Barzillai Newbold House

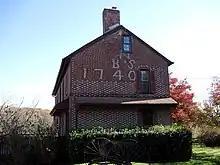

The Barzillai Newbold House, also known as the Bowne House, is located at the corner of Columbus-Georgetown and Gaunt's Bridge roads, east of Columbus, in Mansfield Township of Burlington County, New Jersey, United States. The historic brick house was built in 1740 and was added to the National Register of Historic Places on January 26, 1978, for its significance in agriculture and architecture. It is also noted in the Traditional Patterned Brickwork Buildings in New Jersey Multiple Property Submission (MPS).